Václav Havel

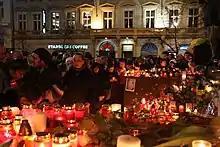
Memorial gathering of Václav Havel in Wenceslas Square in Prague on the day of his death on 18 December 2011

Following a legal dispute with his sister-in-law Dagmar Havlová (wife of his brother Ivan M. Havel), Havel decided to sell his 50% stake in the Lucerna Palace on Wenceslas Square in Prague, built from 1907 to 1921 by his grandfather, also named Václav Havel (spelled Vácslav) one of the multifunctional "palaces" in the center of the once booming pre-World War II Prague. In a transaction arranged by Marián Čalfa, Havel sold the estate to Václav Junek, a former Communist spy in France and head of the soon-to-be bankrupt conglomerate Chemapol Group, who later openly admitted that he bribed politicians of the Czech Social Democratic Party.